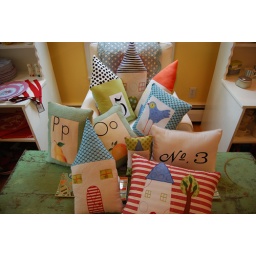
new house pillows made by me